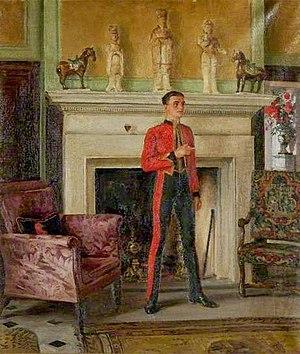
Ranken (1881-1941). Hall at Warbrook (1933).
William Bruce Ellis Ranken, né à Édimbourg en 1881 et mort en 1941 à Londres, est un peintre et esthète britannique qui a surtout peint des portraits de l'aristocratie et de la haute société britannique, ainsi que les demeures de ses relations mondaines et des paysages.